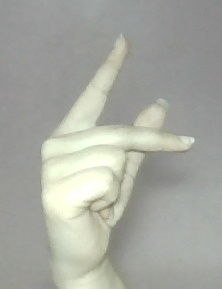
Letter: dha